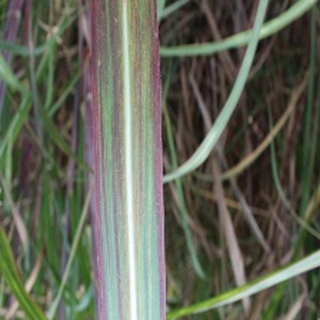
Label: sugarcane_bacterial_blight